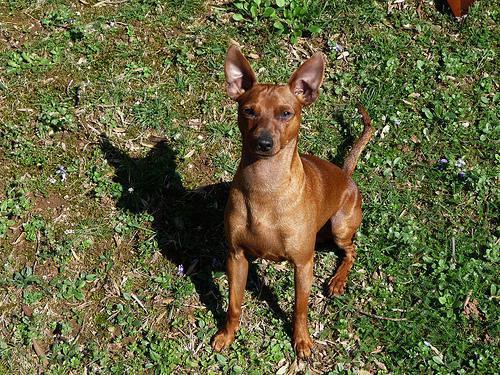
miniature pinscher